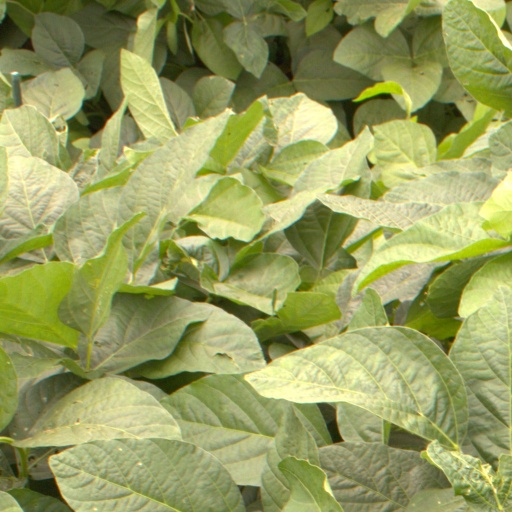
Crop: soybean